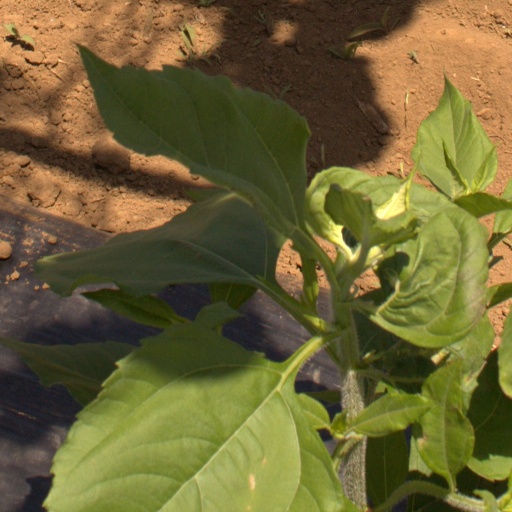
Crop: Jerusalem artichoke